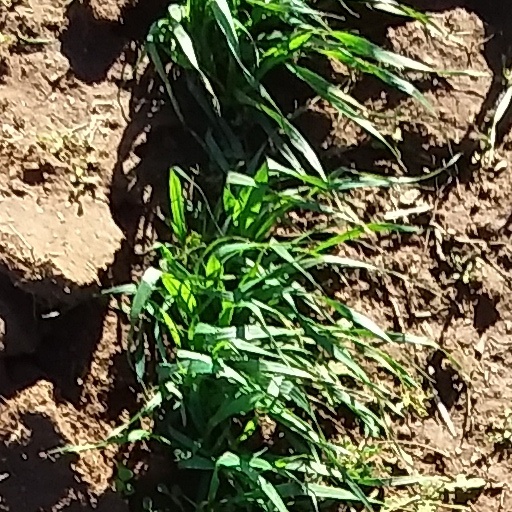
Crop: wheat